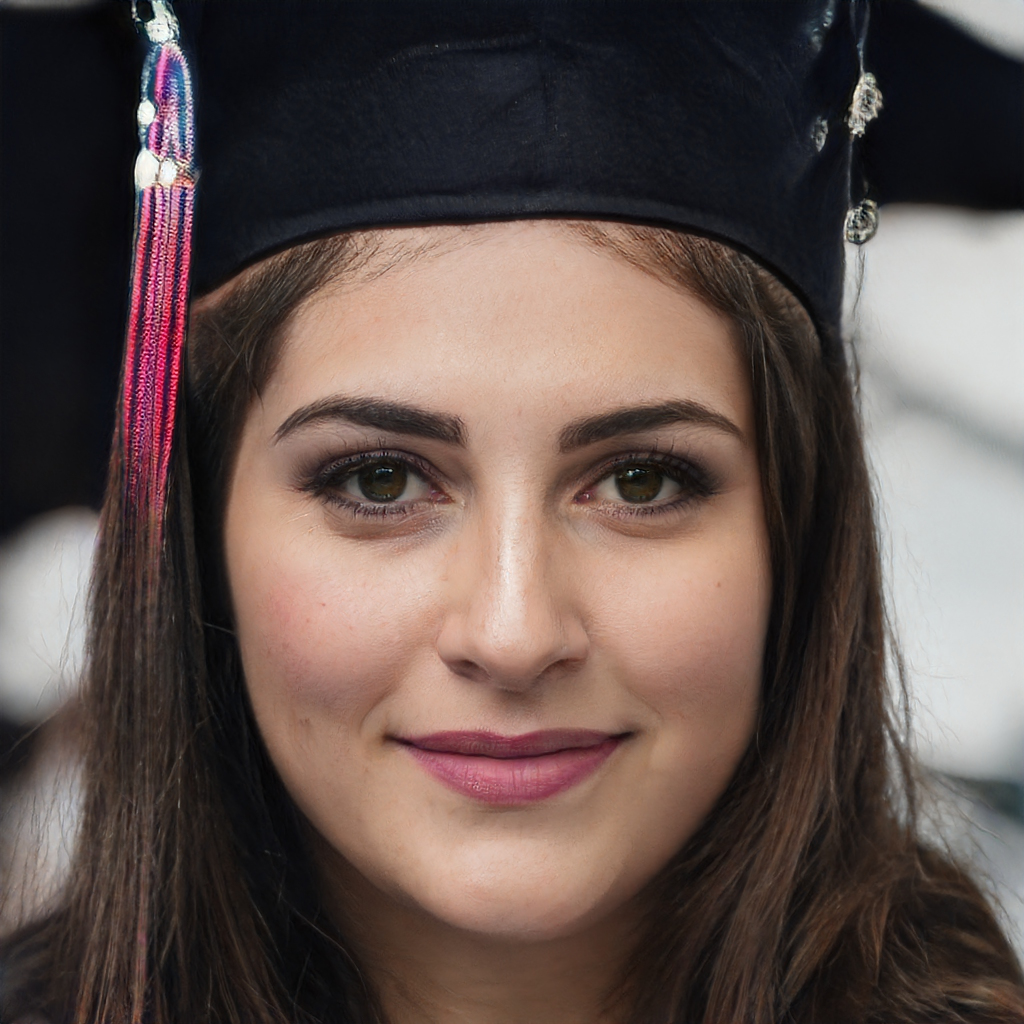
Label: No Watermark